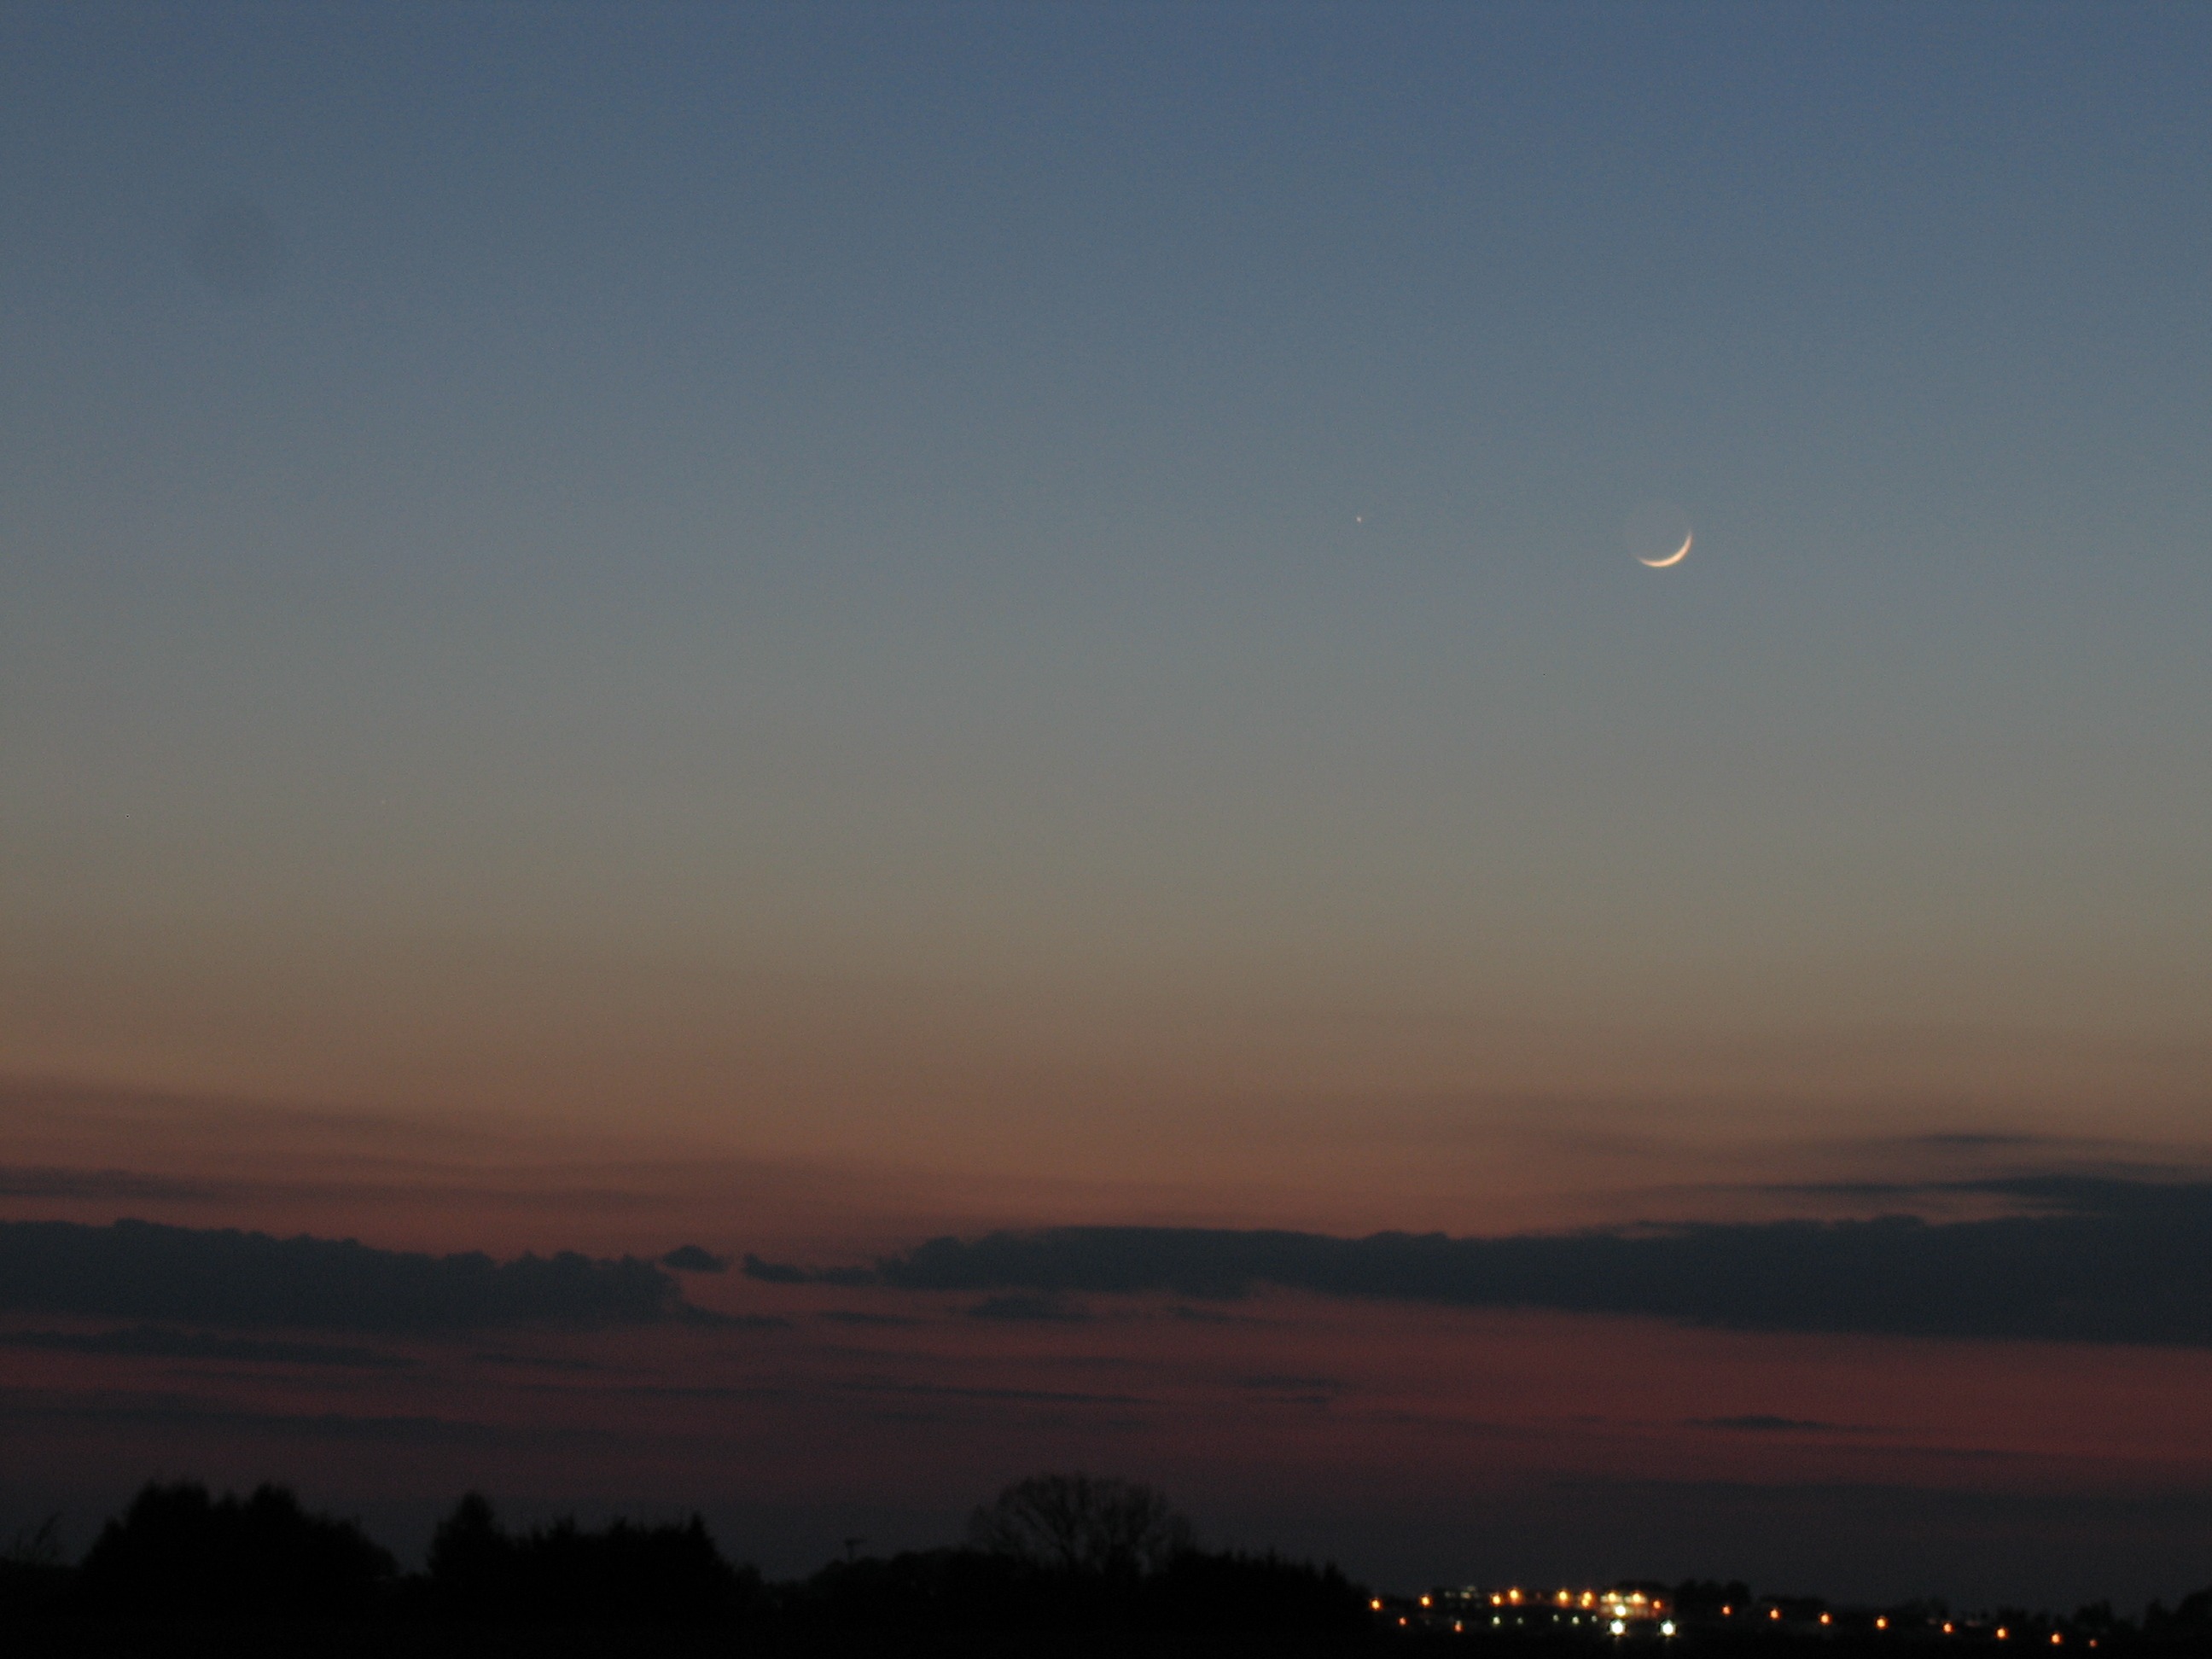
horizon, cloud, sky, sun, sunrise, sunset, morning, dawn, atmosphere, dusk, evening, moon, planet, astro, mercury, abendstimmung, afterglow, astronomical object, atmospheric phenomenon, atmosphere of earth